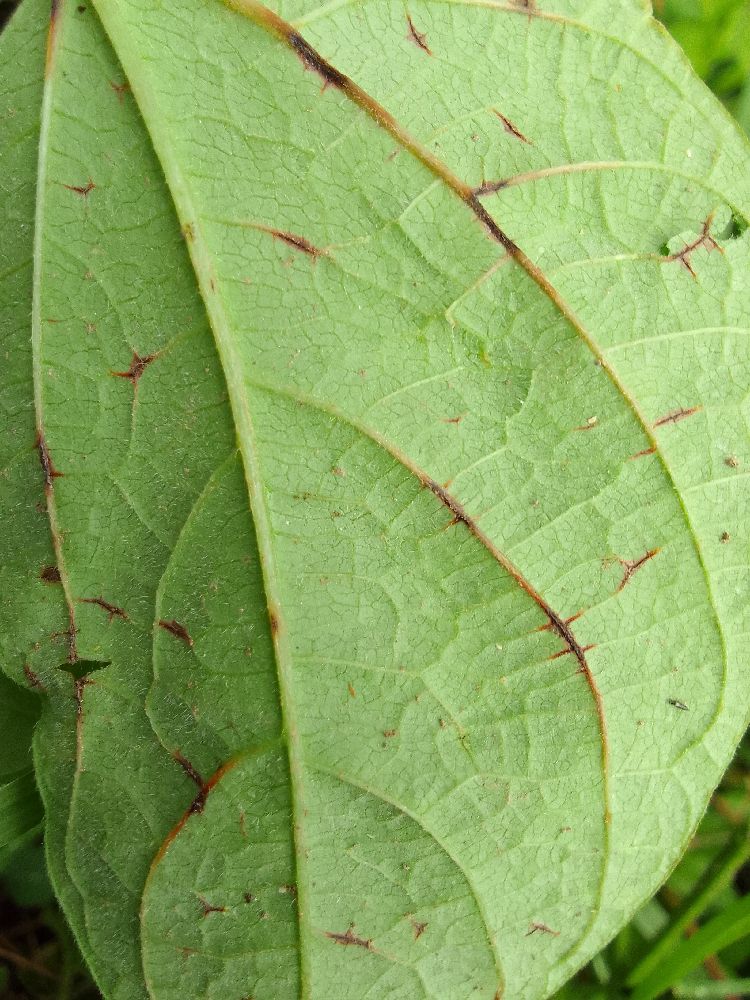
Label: anthracnose